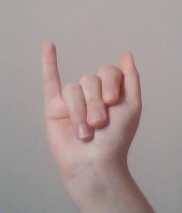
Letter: meem